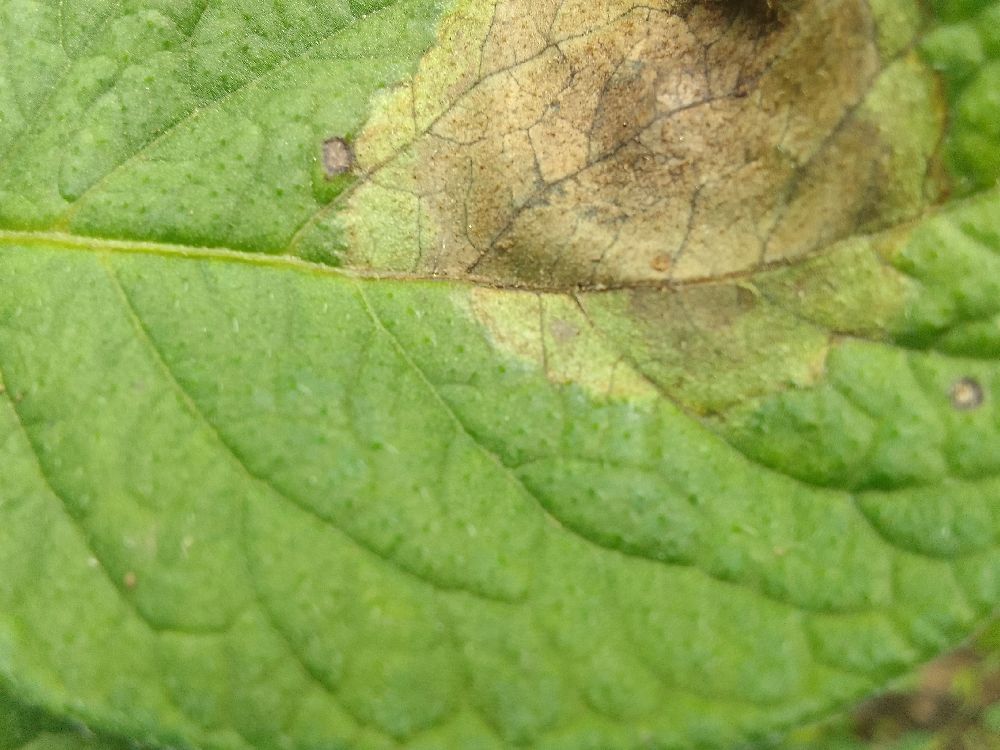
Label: Late blight